Ubiale Clanezzo

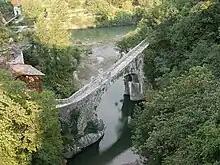
the bridge "di Attone".

Ubiale Clanezzo (Bergamasque: ) is a "comune" (municipality) in the Province of Bergamo in the Italian region of Lombardy, located about northeast of Milan and about northwest of Bergamo.